Winter of 1946–47 in the United Kingdom

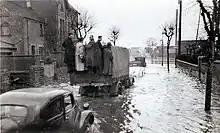
Flooding from the River Trent in West Bridgford near Nottingham

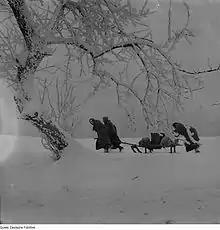
Women in Germany collecting fuel in 1946

On 17–18 March the River Trent overtopped its banks in Nottingham. Large parts of the city and surrounding areas were flooded, in which 9,000 properties and nearly a hundred industrial premises were affected – some to first-floor height. The suburbs of West Bridgford and Beeston suffered particularly badly, as did nearby Long Eaton in Derbyshire, which experienced extensive flooding. Two days later, in the lower tidal reaches of the river, the peak of the flood combined with a high spring tide to flood villages and 2,000 properties in Gainsborough. River levels dropped when the floodbank at Morton breached, resulting in the flooding of some of farmland in the Trent valley. The flooding subsided in the west of the country by 20 March but rivers in the east were still rising and the Wharfe, Derwent, Aire and Ouse all burst their banks in the West Riding of Yorkshire. Selby was also badly affected with 70 per cent of houses being flooded. More than 100,000 properties were affected by the flooding and the Army worked to prevent the spread of the floodwater, particularly at pumping plants and power stations. Royal Engineers on national service handed out milk to families with babies and the Australian Red Cross assisted in Gloucester. The people of Canada sent food parcels to villages in Suffolk and the Premier of Ontario, George A. Drew, offered to help distribute them personally. The flooding lasted for about a week, with some waters taking an additional ten days to subside.